Black Saturday bushfires

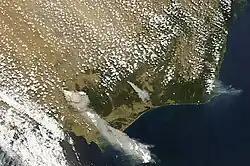
MODIS Aqua satellite image of smoke plumes and a pyrocumulus cloud northeast of Melbourne during the morning of 7 February 2009.

The Black Saturday bushfires were a series of bushfires that either ignited or were already burning across the Australian state of Victoria. Saturday, 7 February 2009 was one of Australia's all-time worst bushfire disasters. The fires occurred during extreme bushfire weather conditions and resulted in Australia's highest-ever loss of human life from a bushfire, with 173 fatalities. Many people were left homeless and family-less as a result.